Hiking in Israel

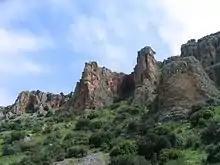
Nahal Amud cliffs

Beginning from Mount Meron, this trail parallels the Israel National Trail and passes pools and ancient flour mills. This trail is a national park with an entry fee, and takes approximately 5 hours to complete.